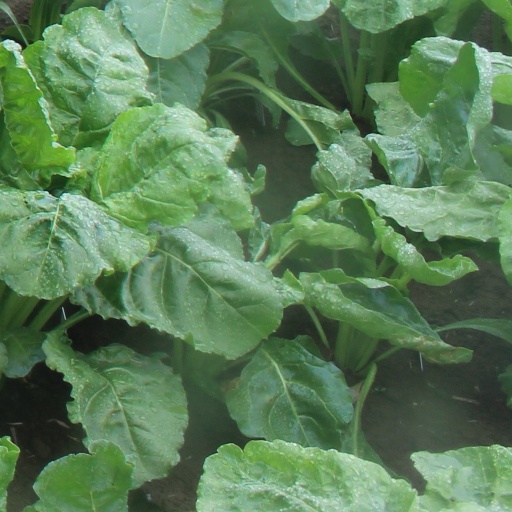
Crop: sugar beet